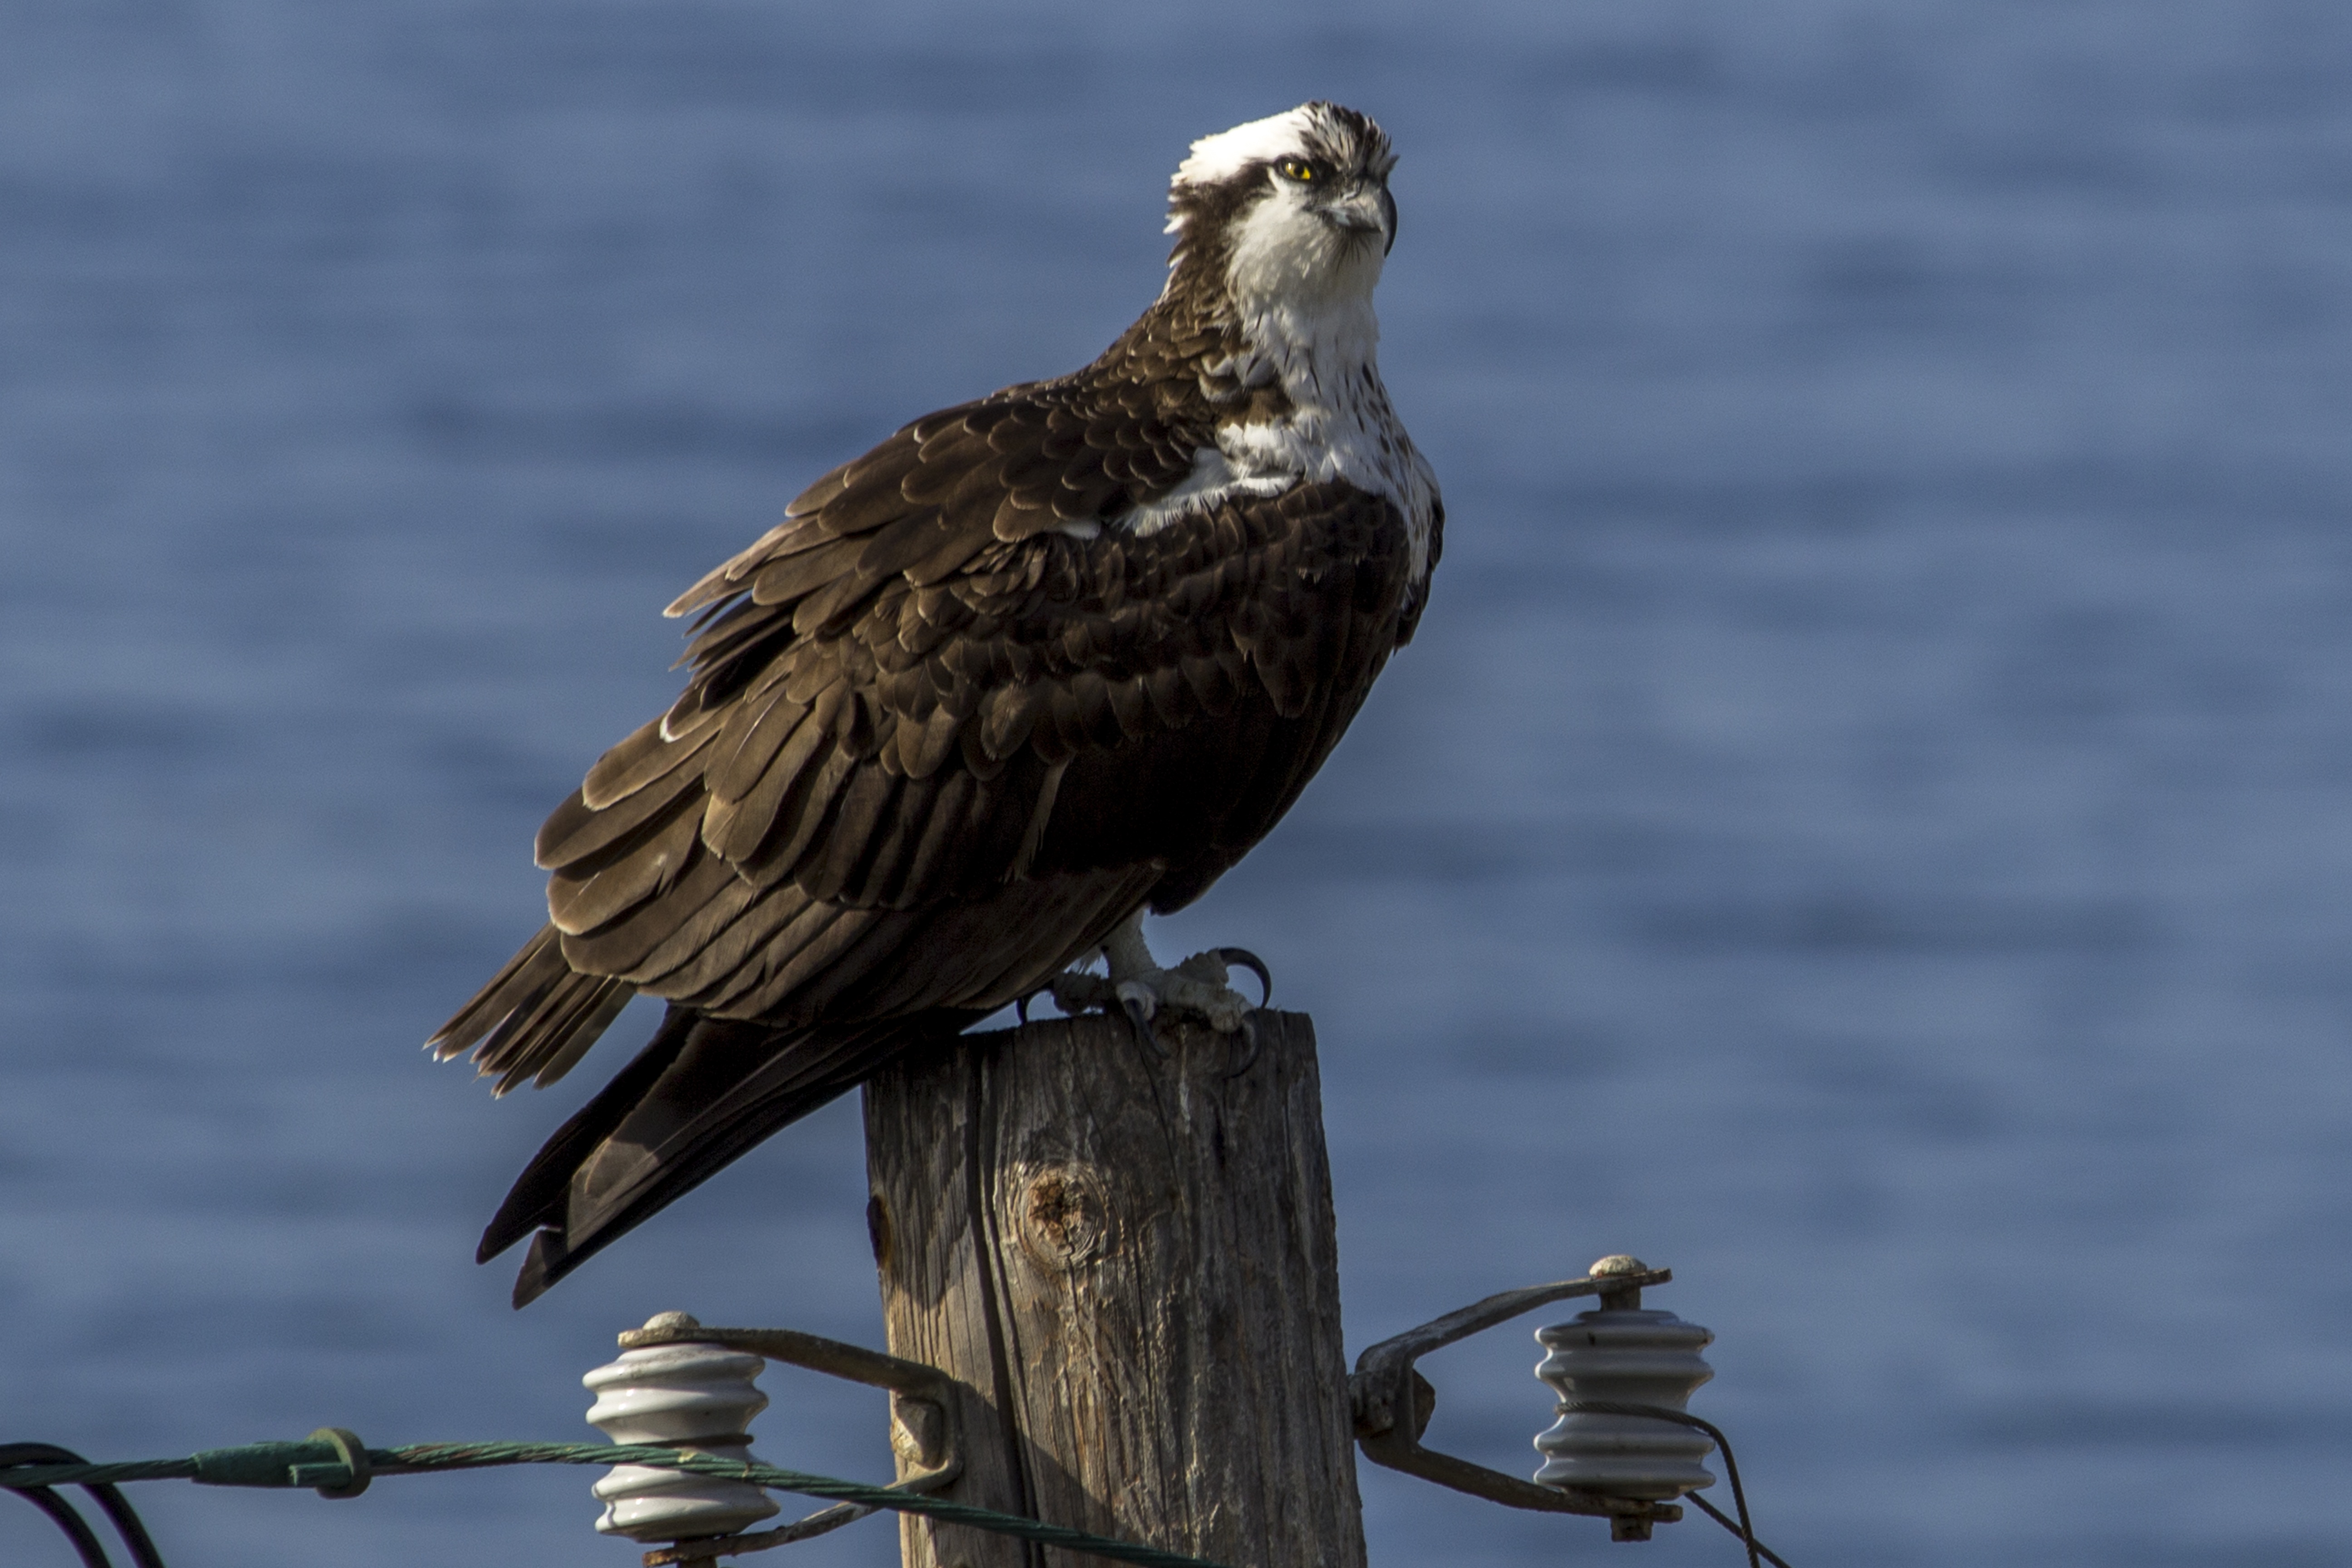
bird, wing, wildlife, beak, eagle, predator, hawk, fauna, plumage, bird of prey, feathers, vertebrate, osprey, hunter, buzzard, accipitriformes